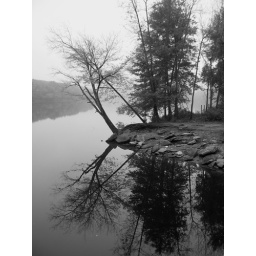
Cool tree near our house